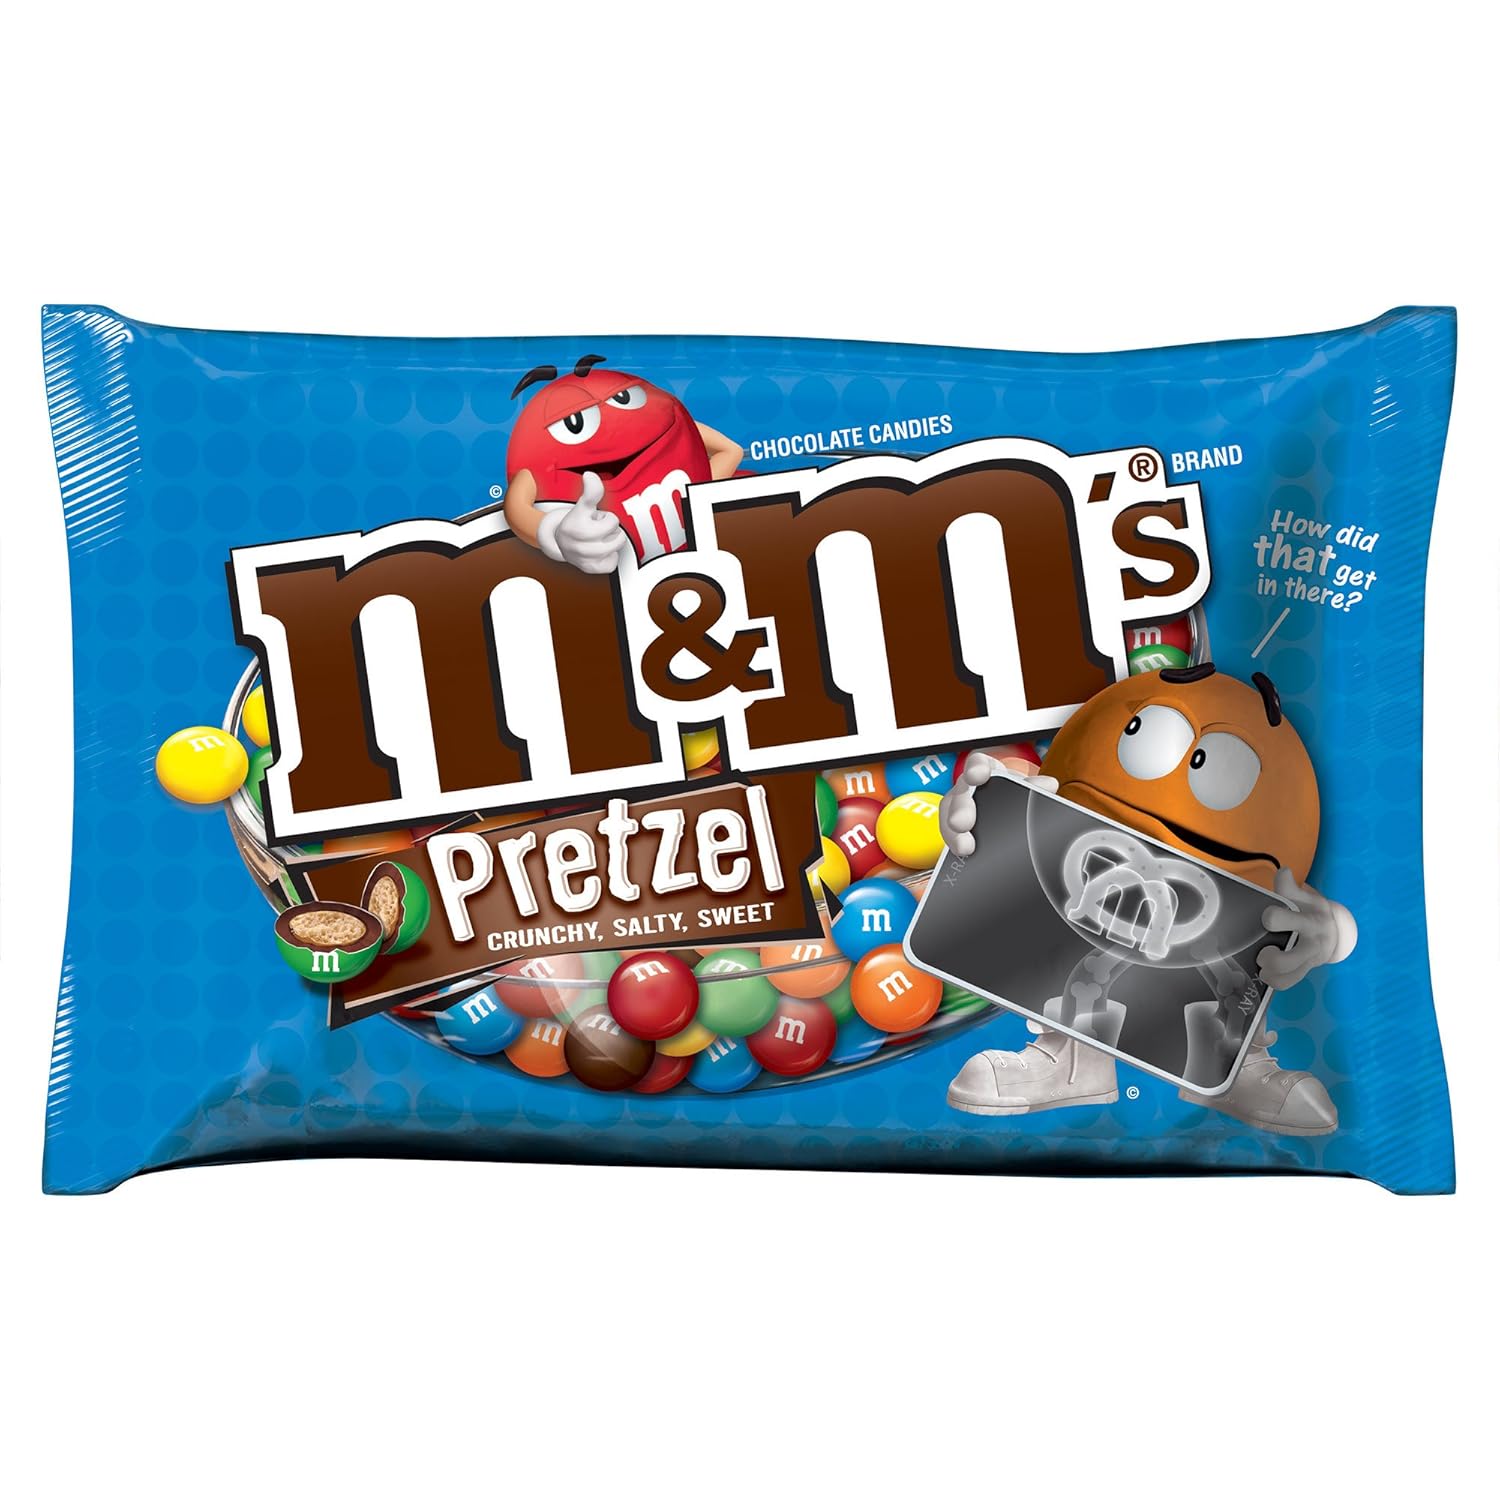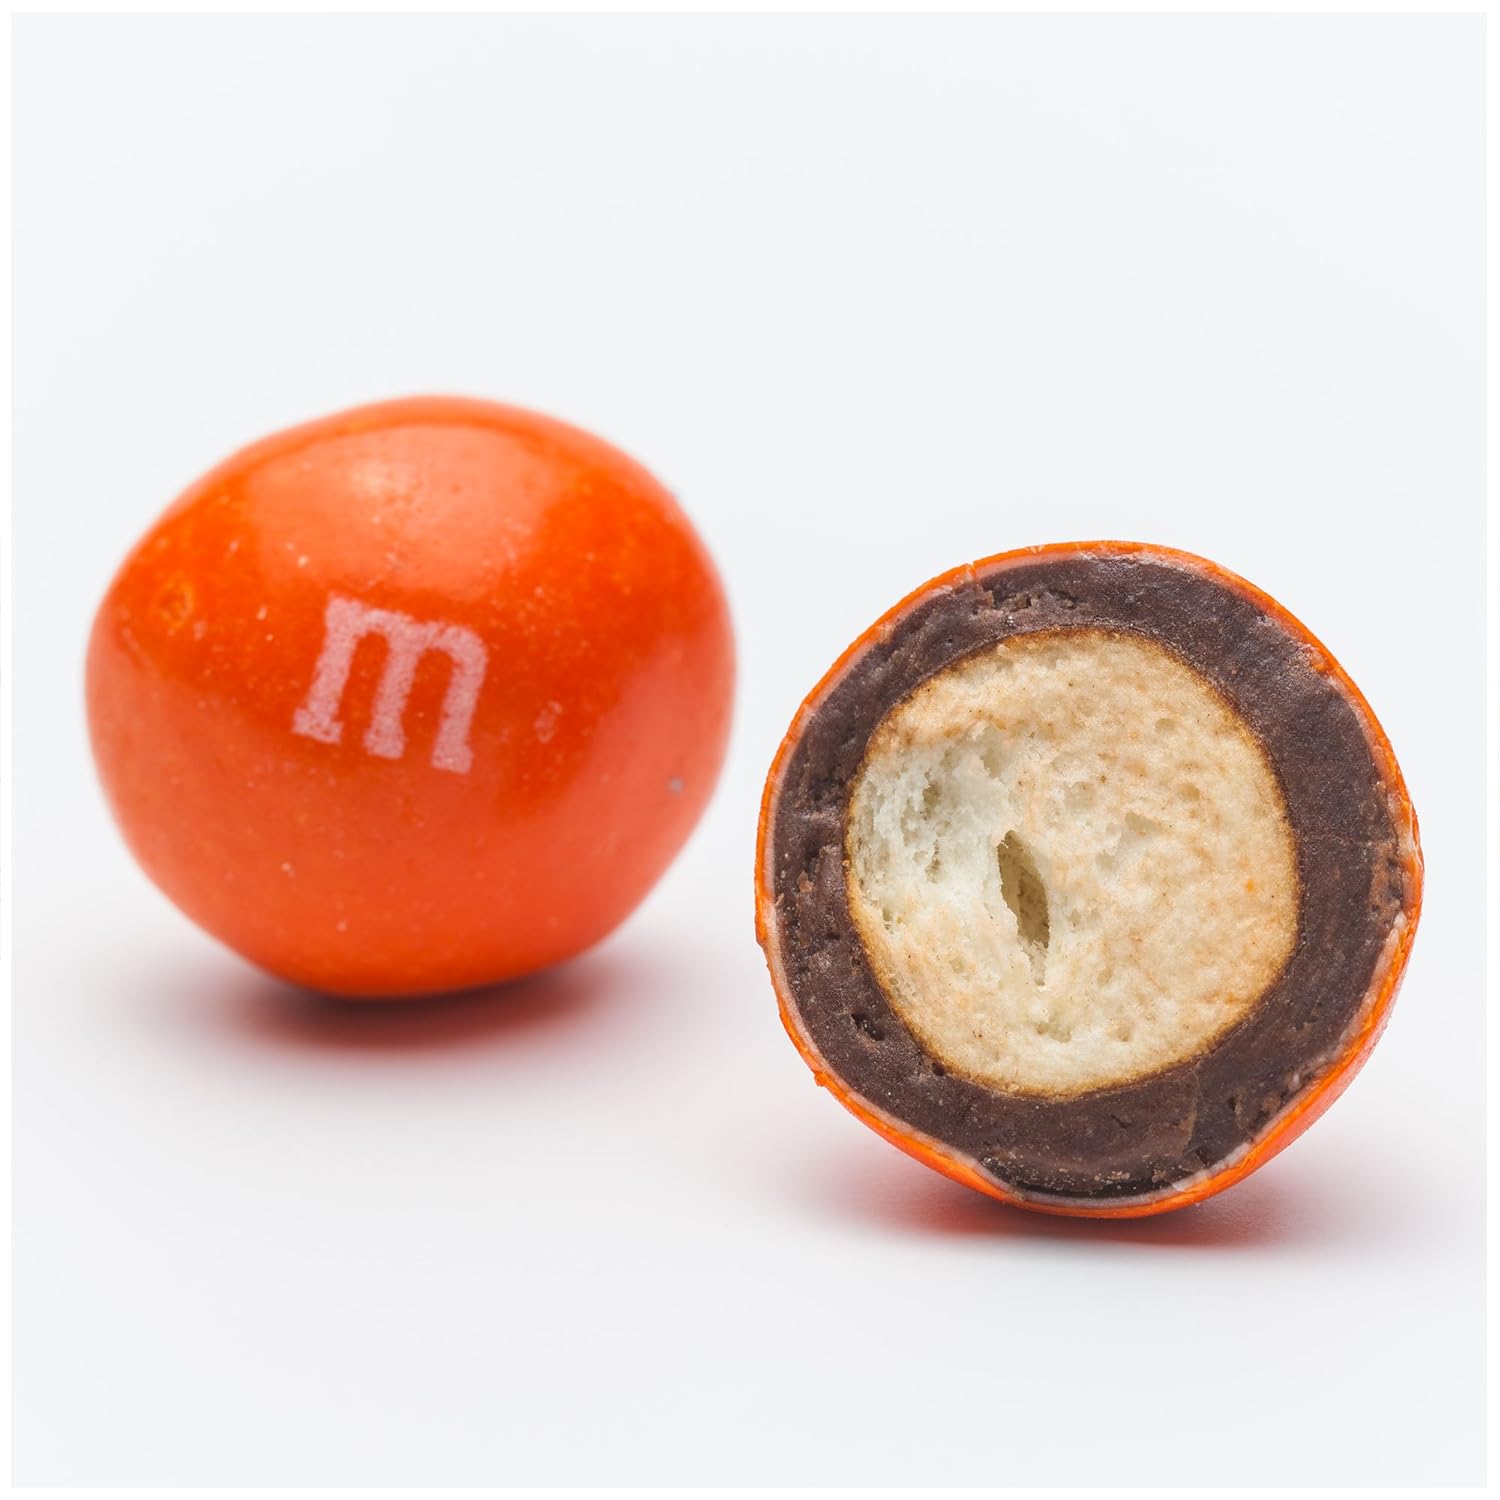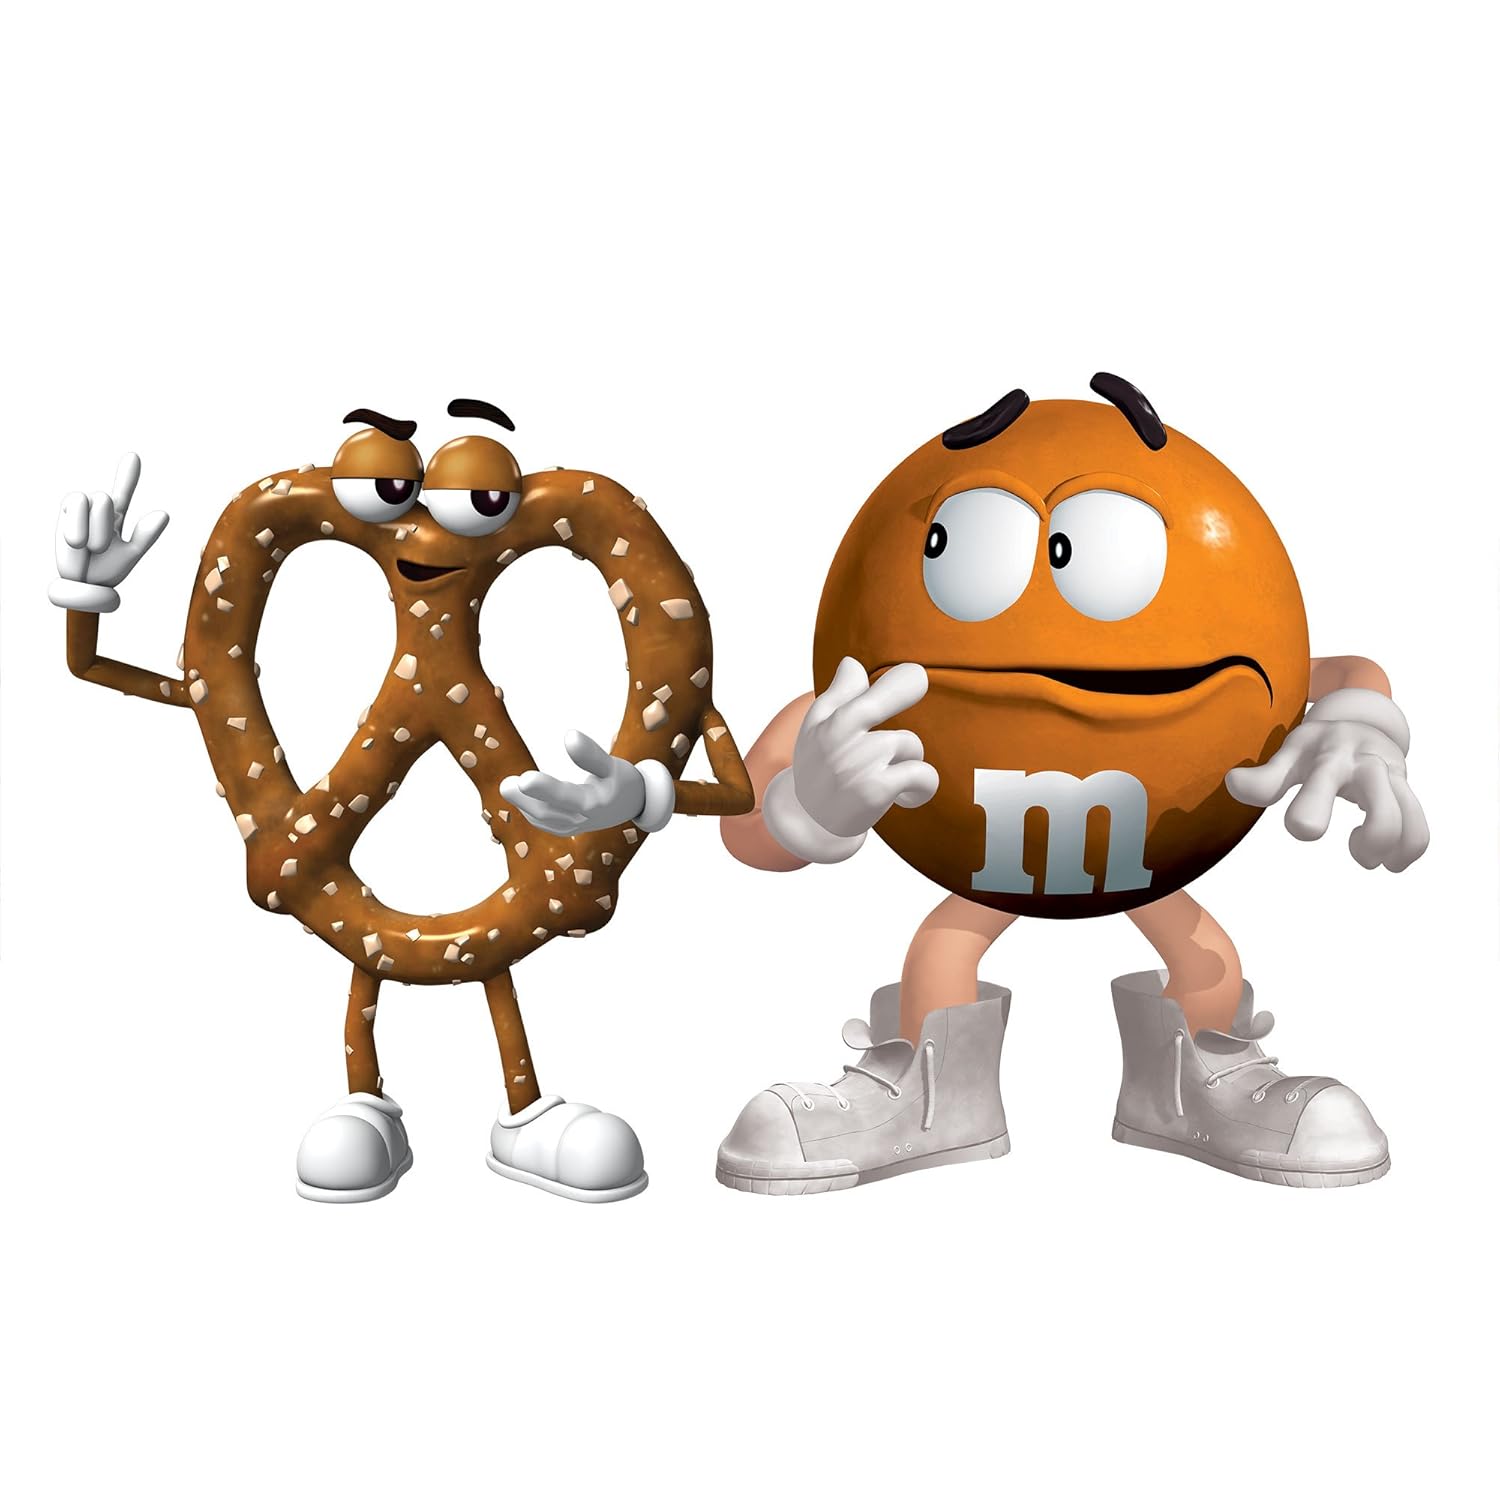
M&M's Pretzel Chocolate Candy, 15.4 Ounce Bag
Category: Grocery
M&M's Pretzel, 15.4 Ounce.
Features: M&M's Pretzel, 15.4 Ounce